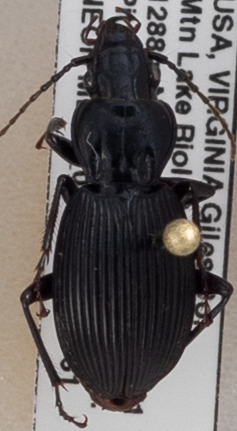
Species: Pterostichus lachrymosus
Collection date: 2018-07-31 04:00:00
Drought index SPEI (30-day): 0.41
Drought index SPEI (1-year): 0.428
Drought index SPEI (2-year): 0.476